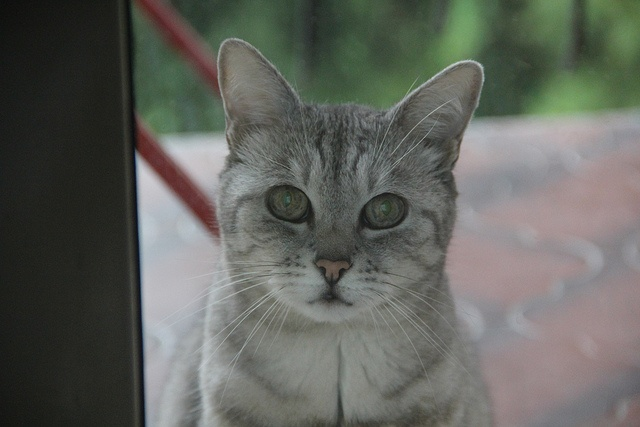
The cat is standing by the window in the home.
THIS IS A STILL SHOT PICTURE  OF A GREY ADULT CAT
A close up view of a very cute small cat.
The cat is looking in to the window.
A gray cat with big gray eyes staring straight ahead.